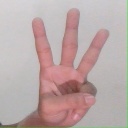
अक्षर: व